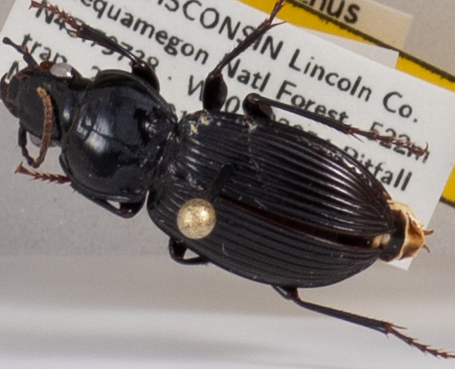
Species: Pterostichus novus
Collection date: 2018-07-24
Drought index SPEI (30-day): -0.71
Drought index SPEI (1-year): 0.17
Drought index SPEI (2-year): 2.09